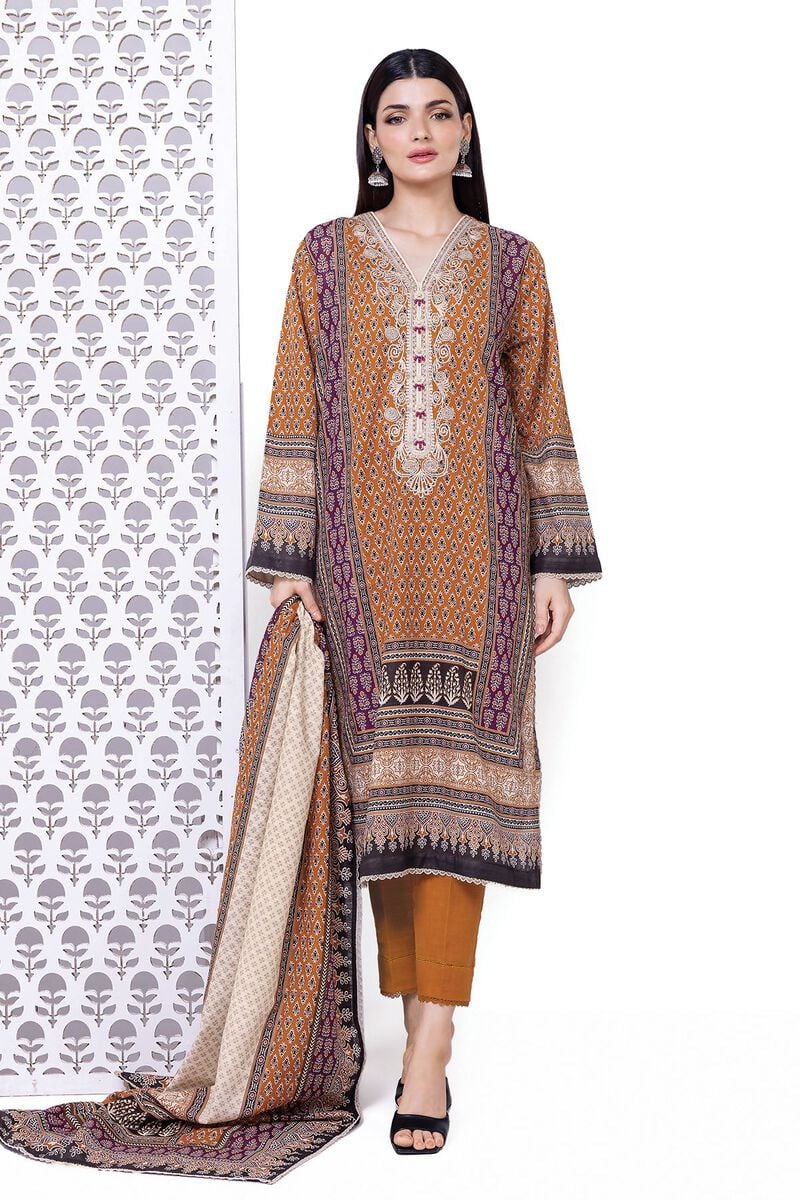
golden brown embroidered cotton suit